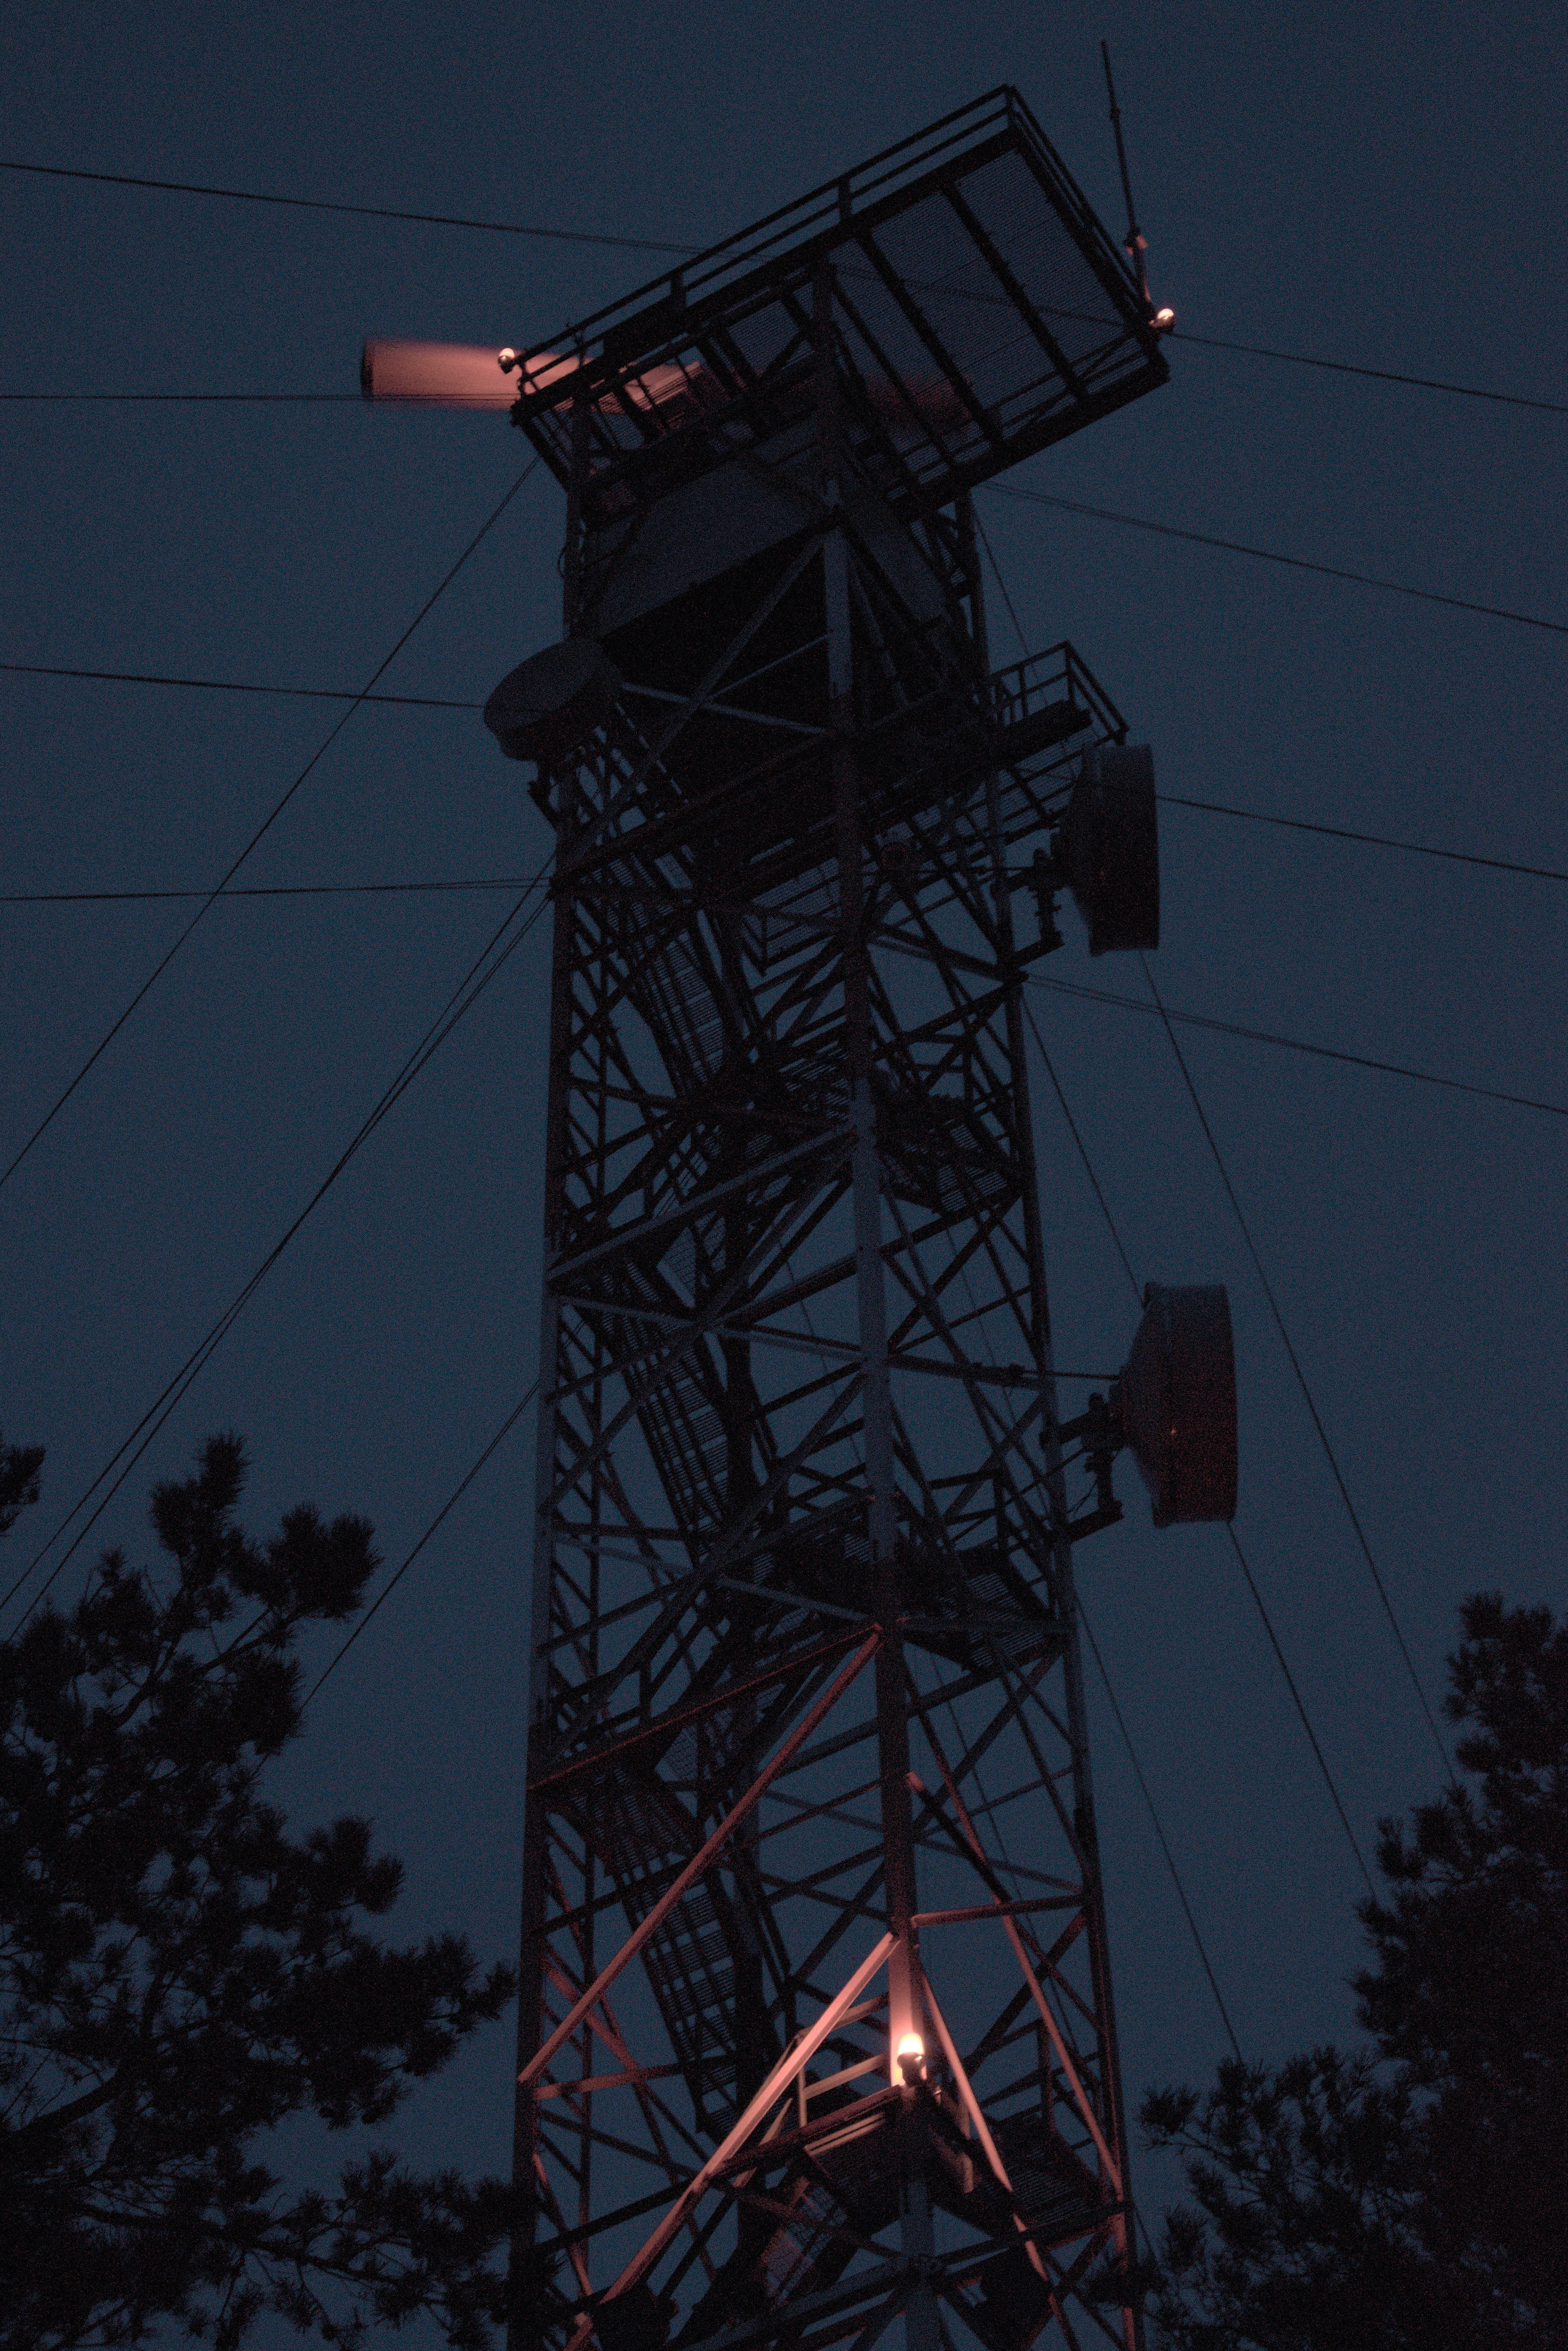
tower, mast, street light, electricity, lighting, light fixture, transmission tower, electrical supply, overhead power line